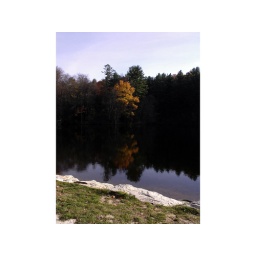
Along the lake front at Pine Grove Furnace State Park, one tree is conspicuous by its presence.